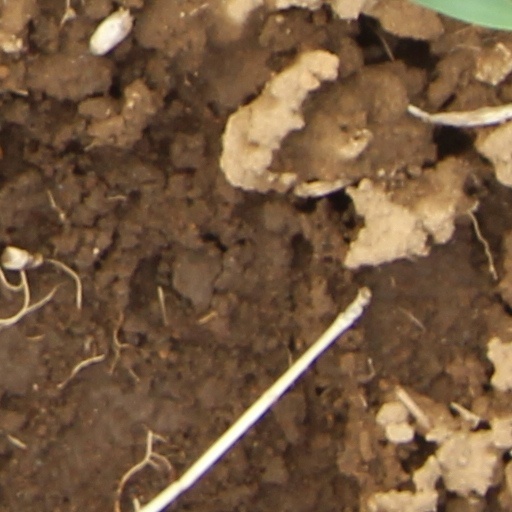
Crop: wheat